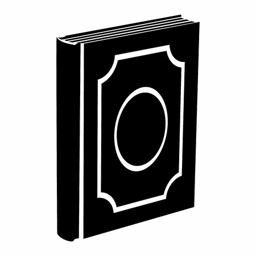
vertical book black simple icon on a white background illustration